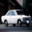
Label: automobile